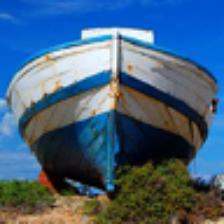
Label: NonHuman